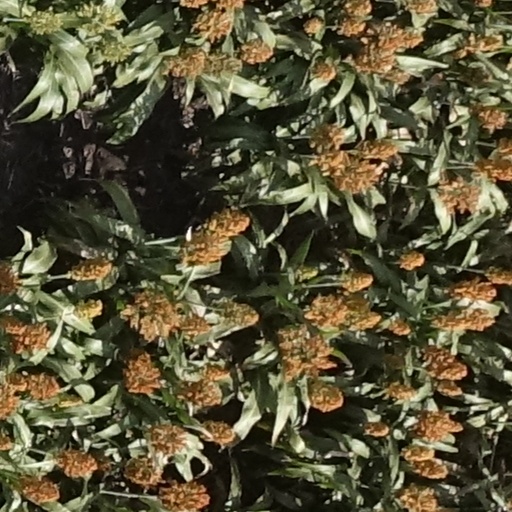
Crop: sorghum